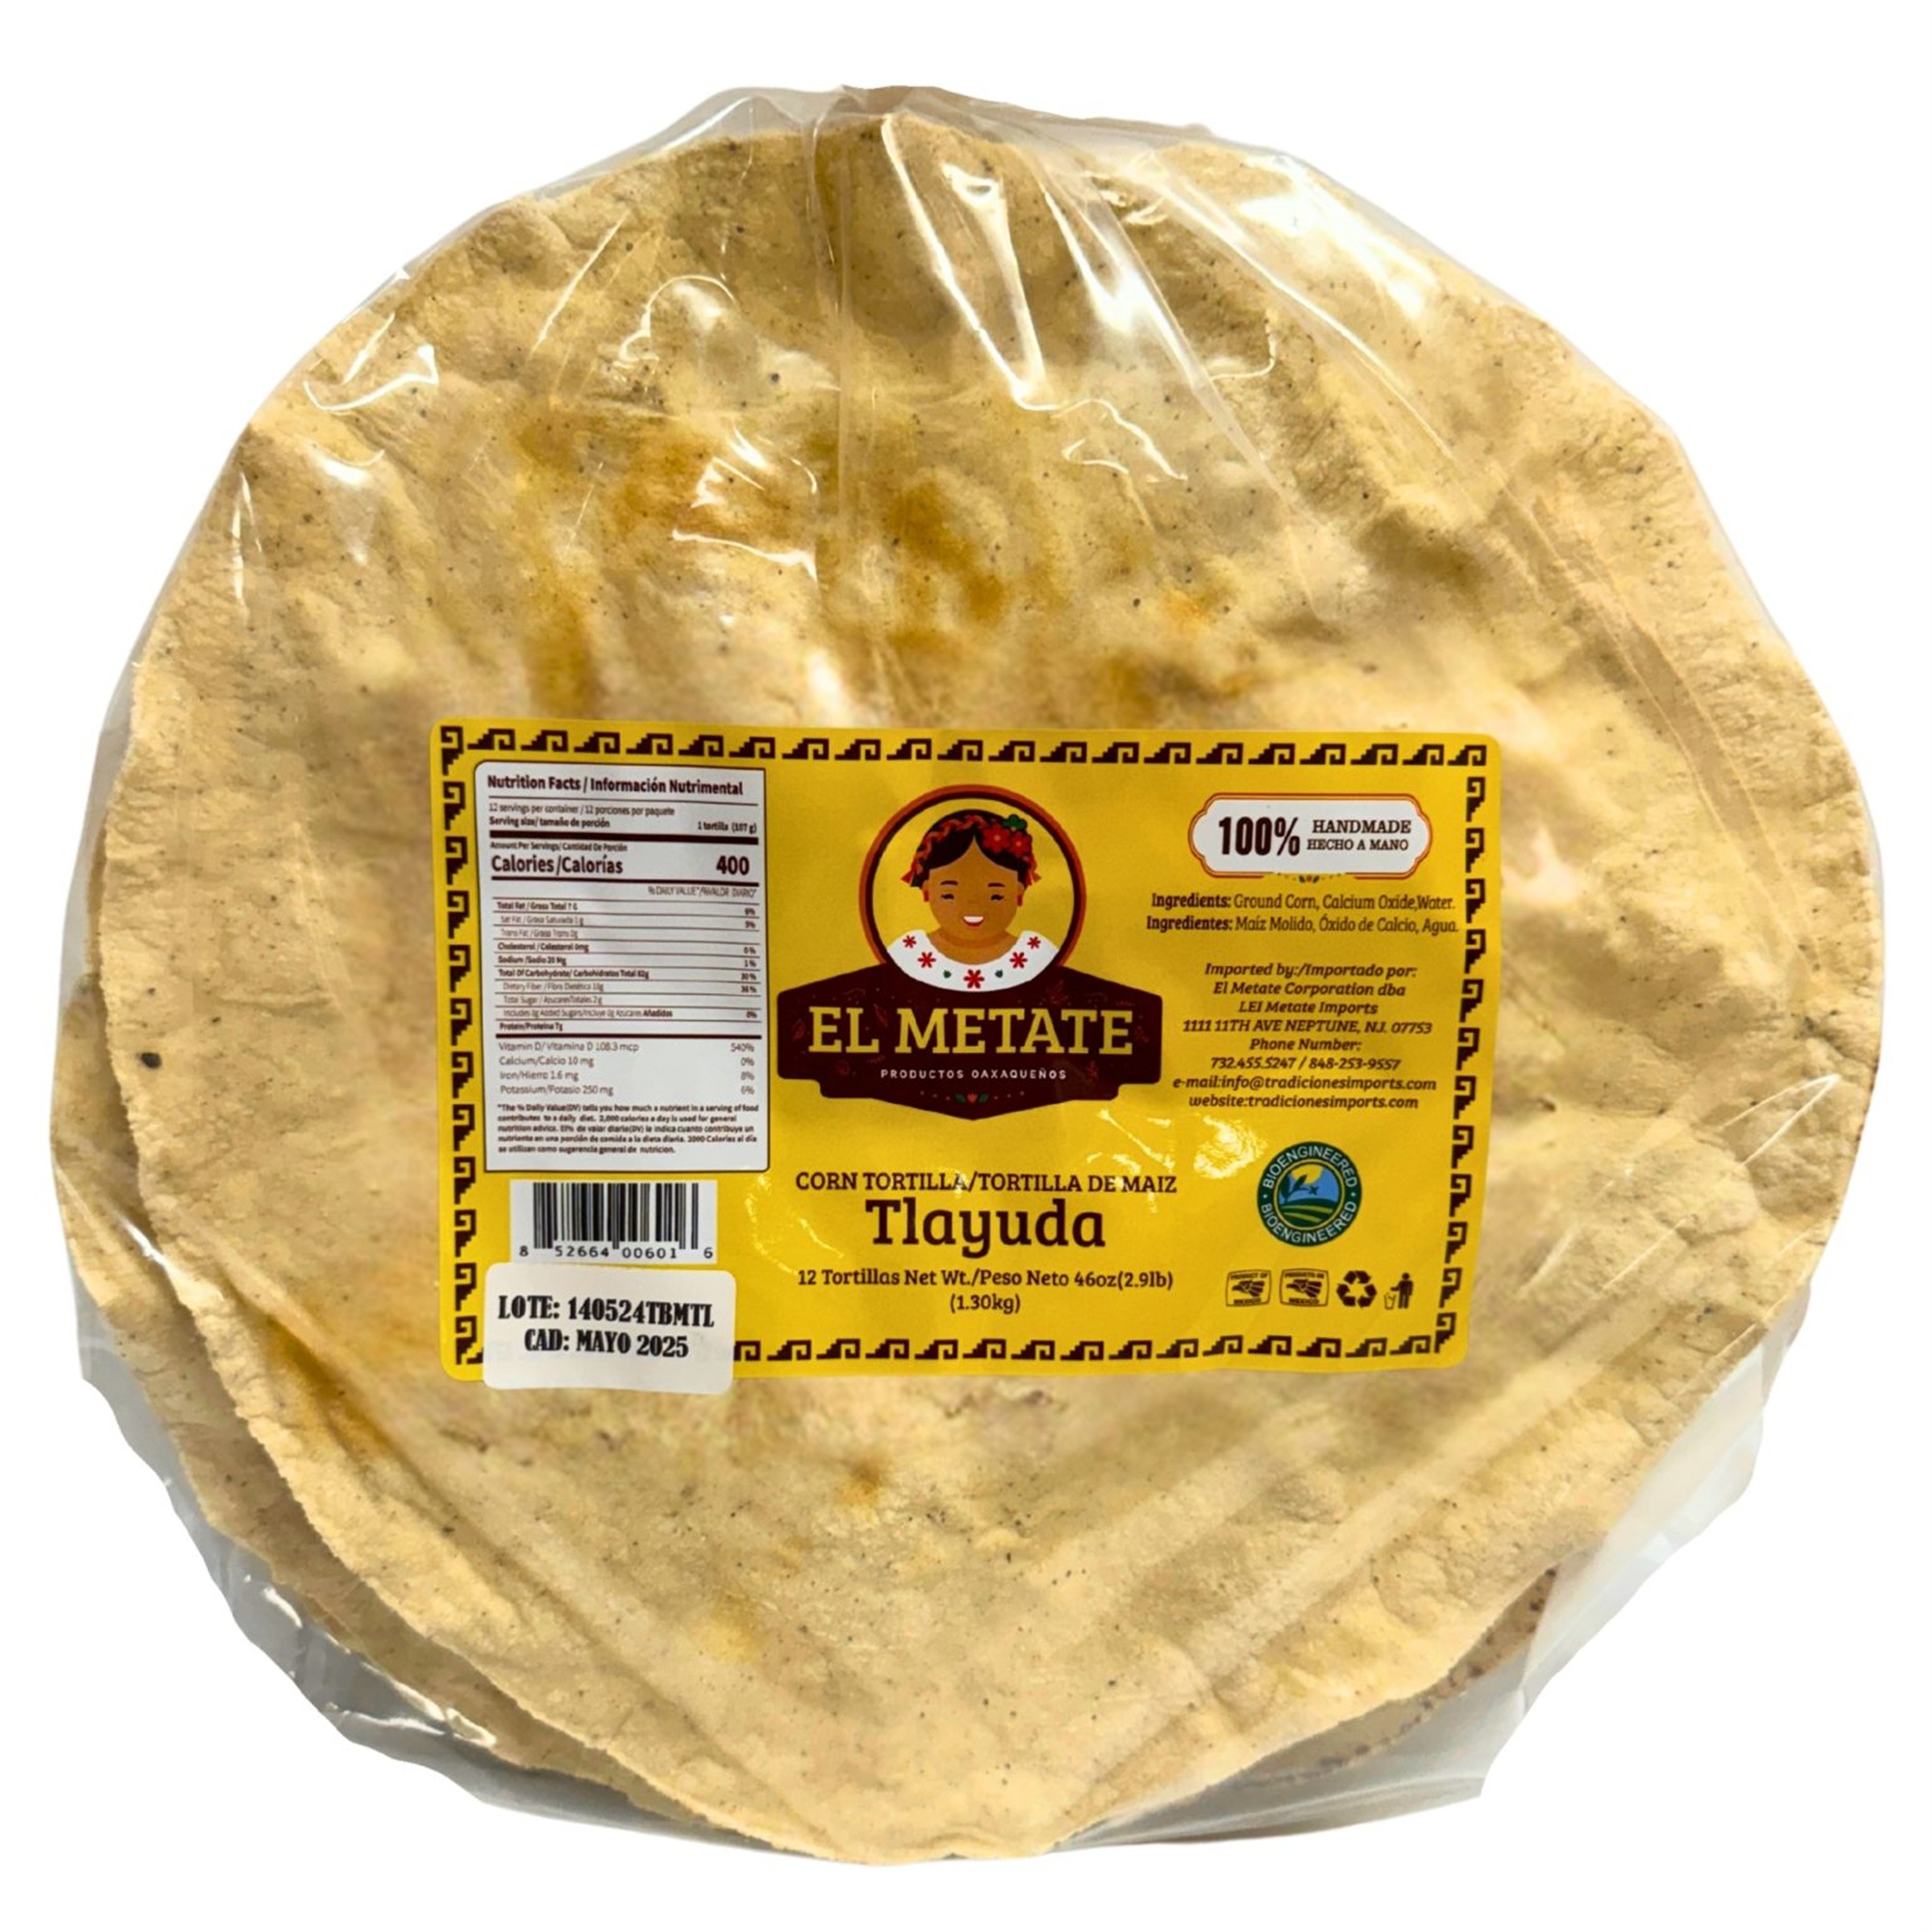
030502 (PAN) El Metate Mini Tlayuda Blanca12/15 (Box)
Brand: MAYAMEX FOODS
Category: Food, Beverages & Tobacco > Food Items > Bakery > Tortillas & Wraps